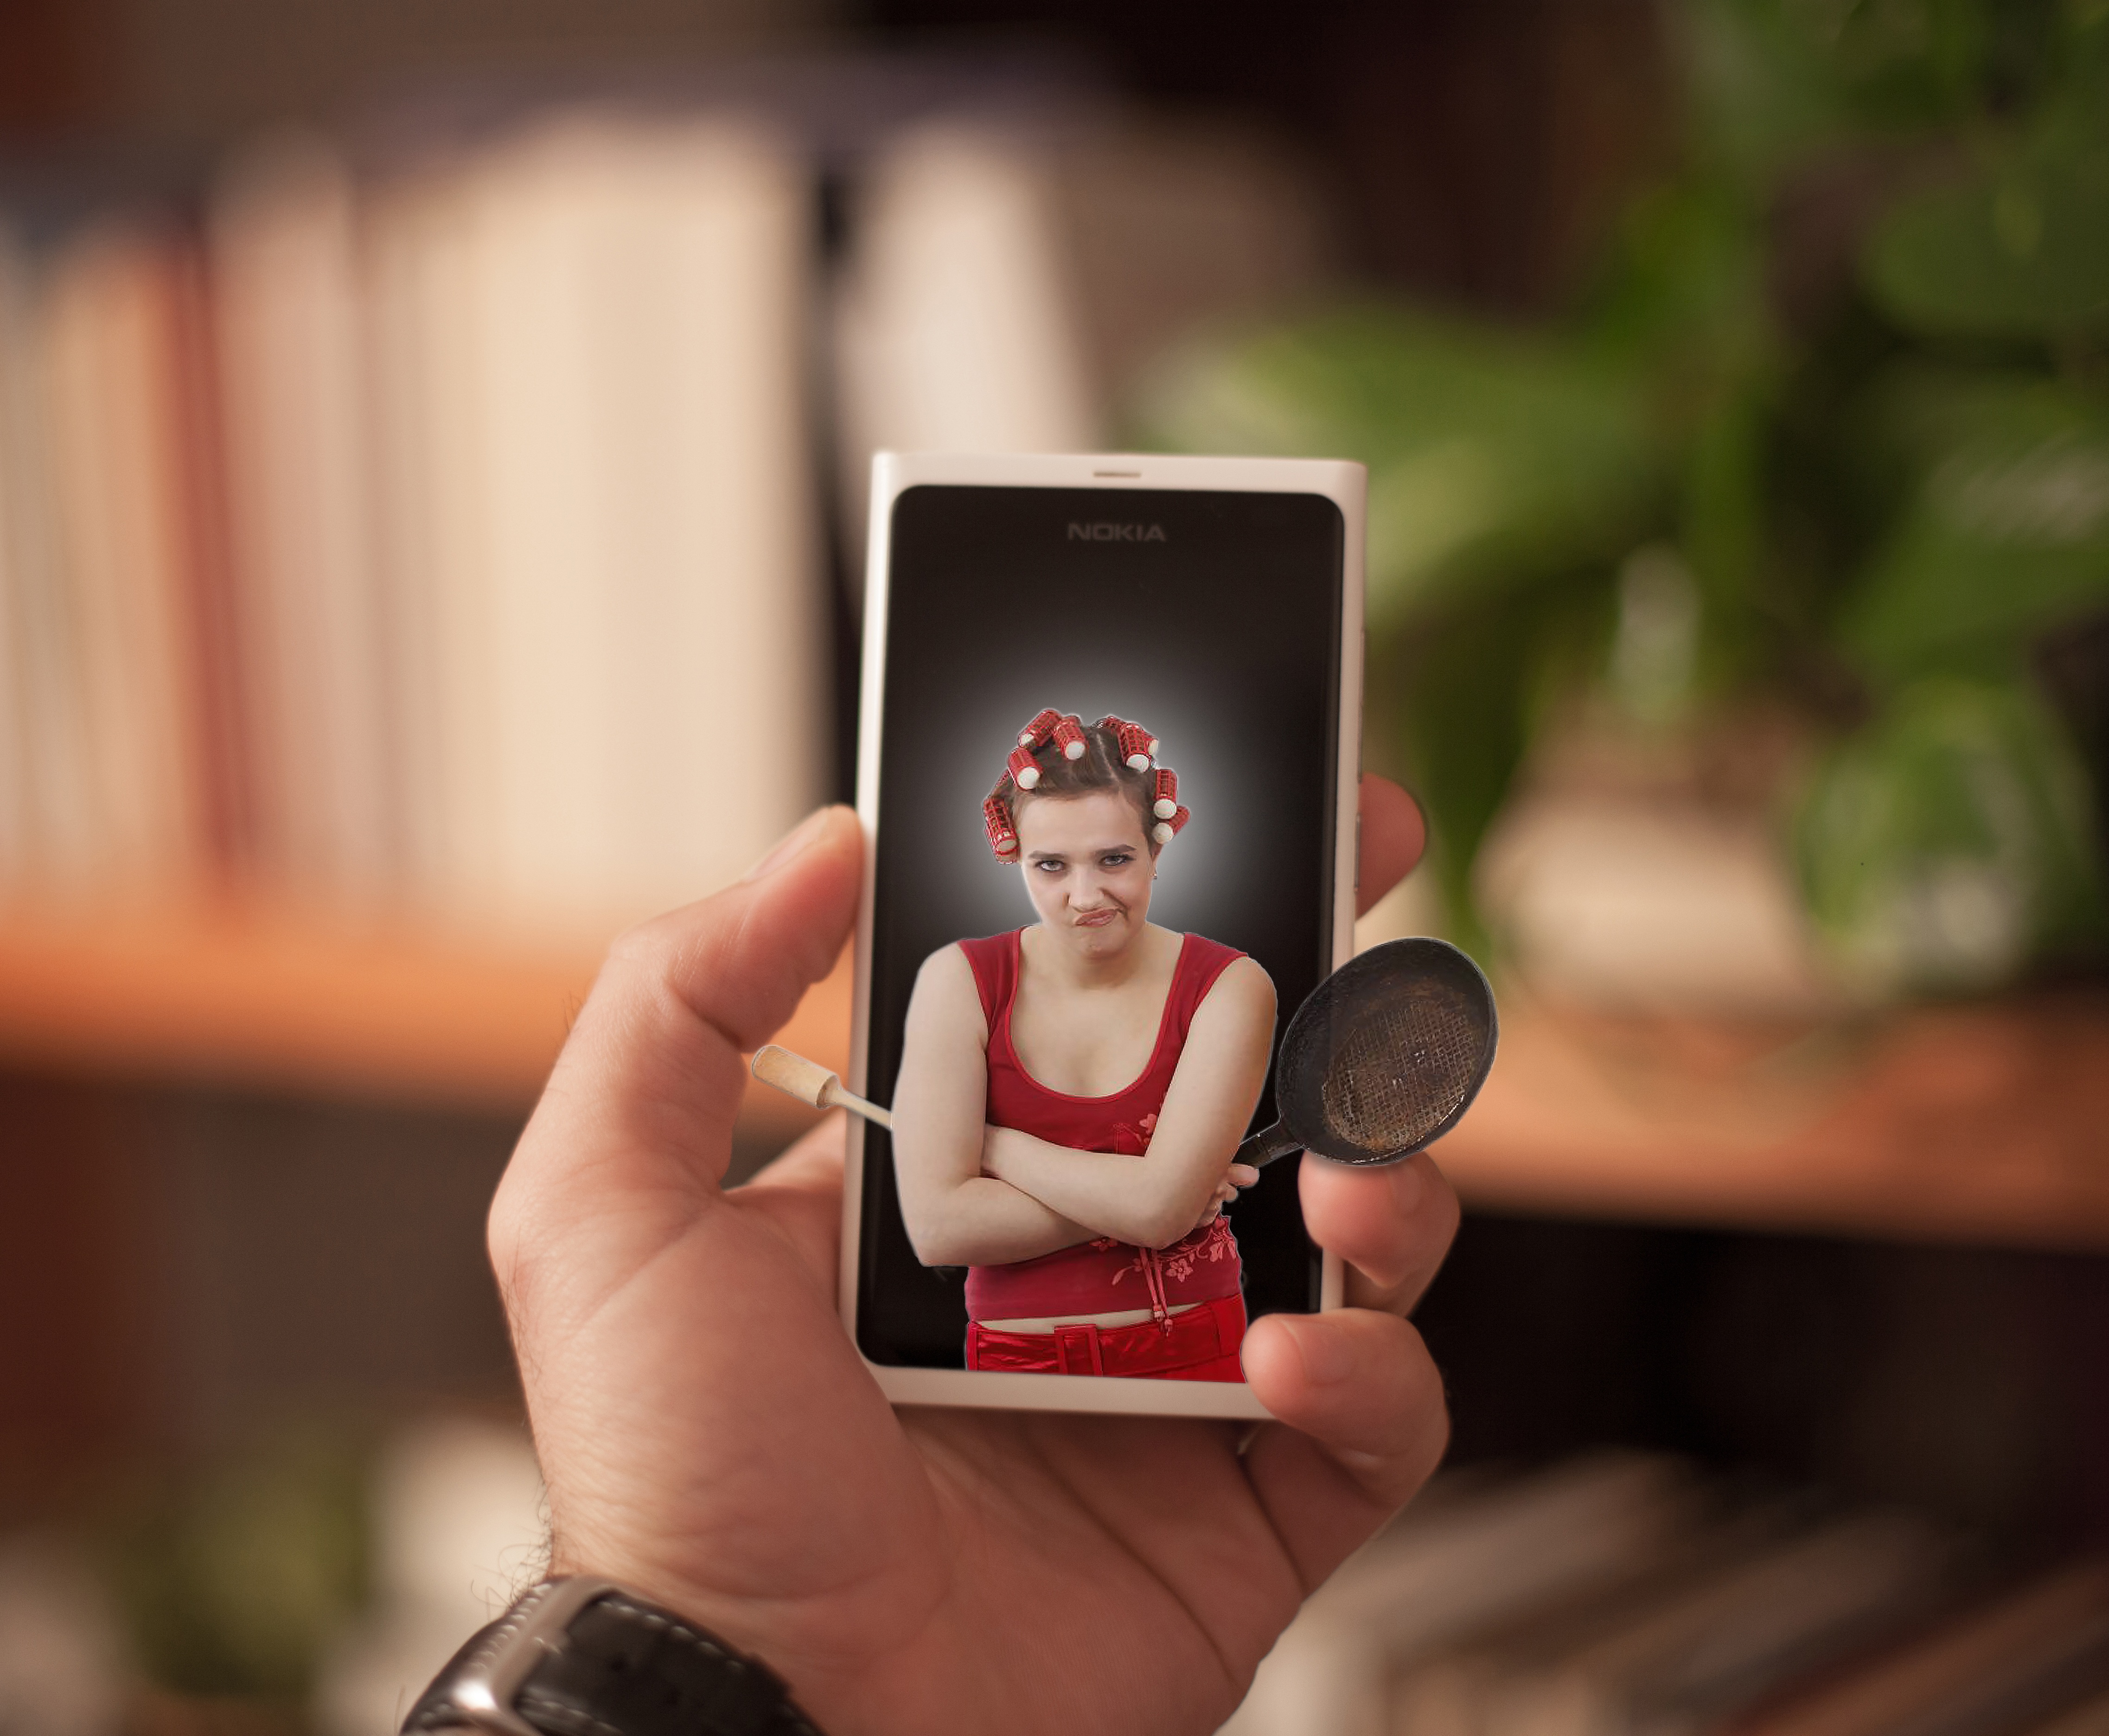
hand, photography, house, red, phone, color, drink, link, fun, wife, photograph, angry, image, emotion, stand by, beda